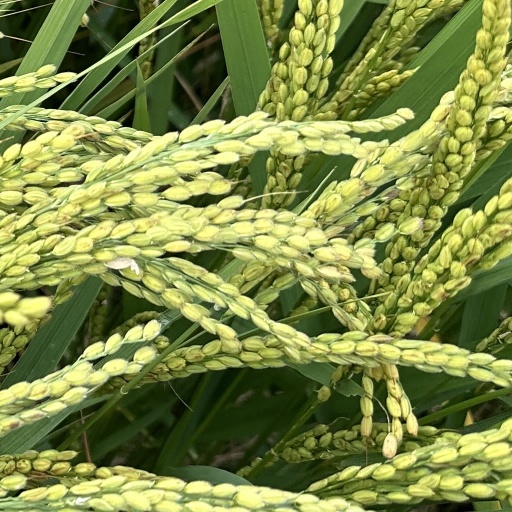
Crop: rice